Answer in natural language. Considering the relative positions, where is framed mountain landscape photo (highlighted by a red box) with respect to black colour tv stand (highlighted by a green box)? Choose between the following options: right or left
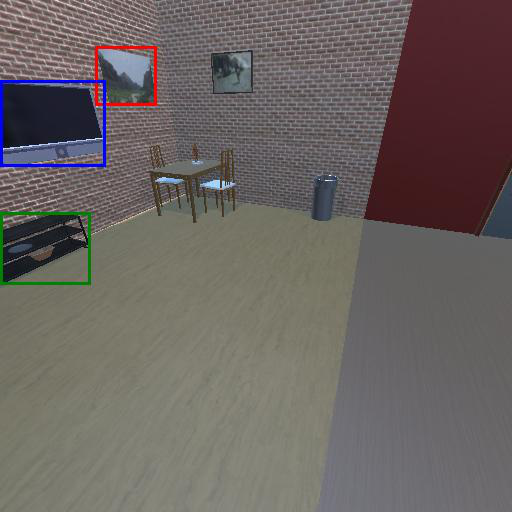
<answer>right</answer>